Washburn County, Wisconsin

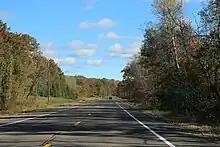
The sign for Washburn County on WIS48

Shell Lake Municipal Airport (KSSQ) serves the county and surrounding communities.